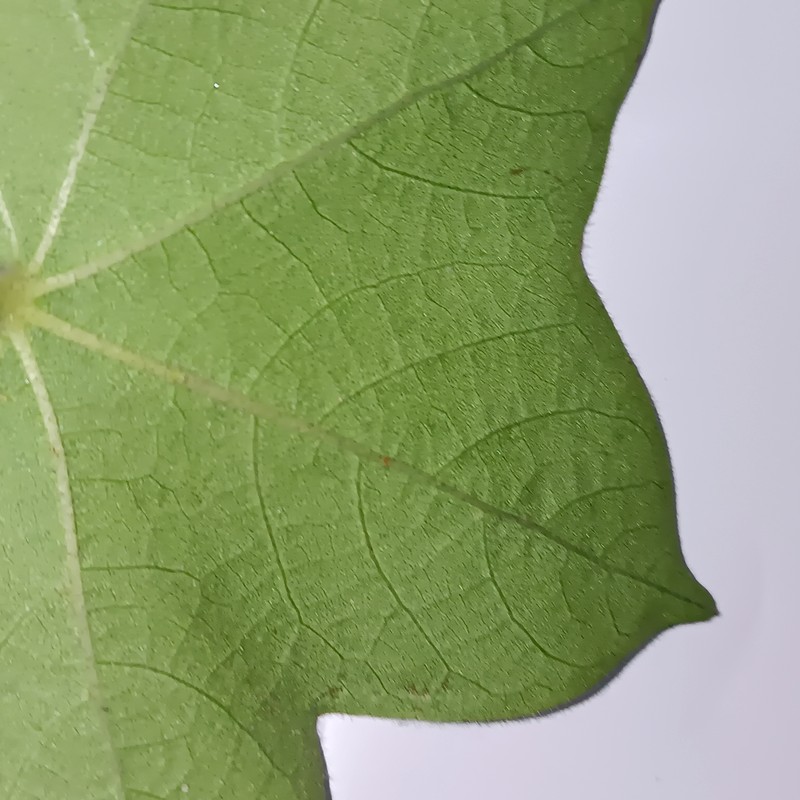
Label: Healthy Leaf